The Final Project

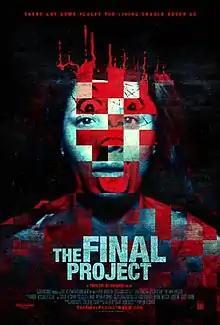
Theatrical release poster

The Final Project is a 2015 American found footage horror film directed by Taylor Ri'chard. It stars Teal Haddock, Arin Jones, Leonardo Santaiti, Evan McLean, Sergio Suave, and Amber Erwin as student ghosthunters who fall prey to a vengeful spirit at a haunted Louisiana plantation. It premiered in April 2015 and received a theatrical release in February 2016.